Military rations

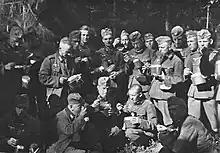
"Wehrmacht" soldiers eating lunch during a military exercise in 1939

By the era of early modern warfare, military food had improved to a relatively significant degree.